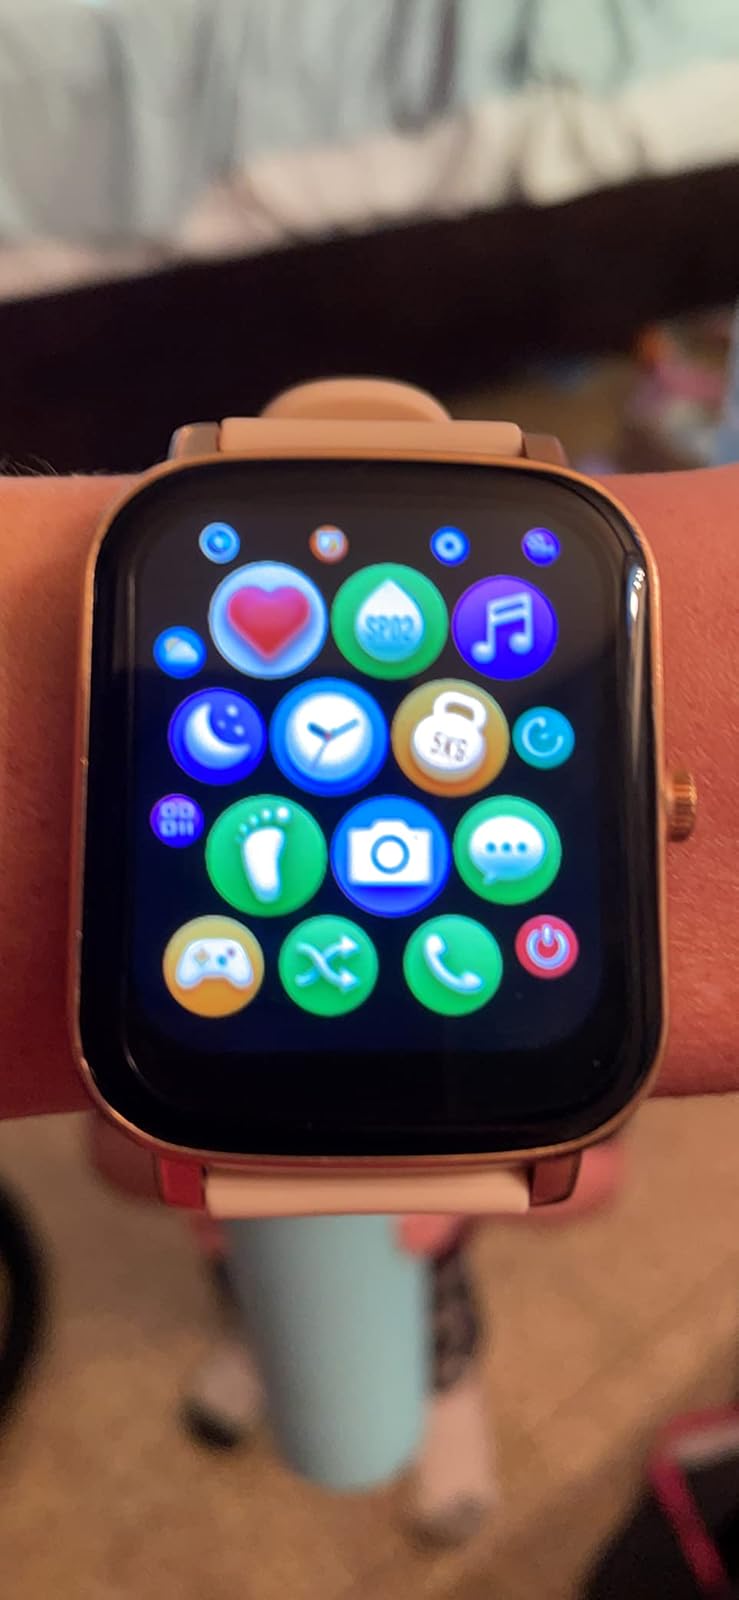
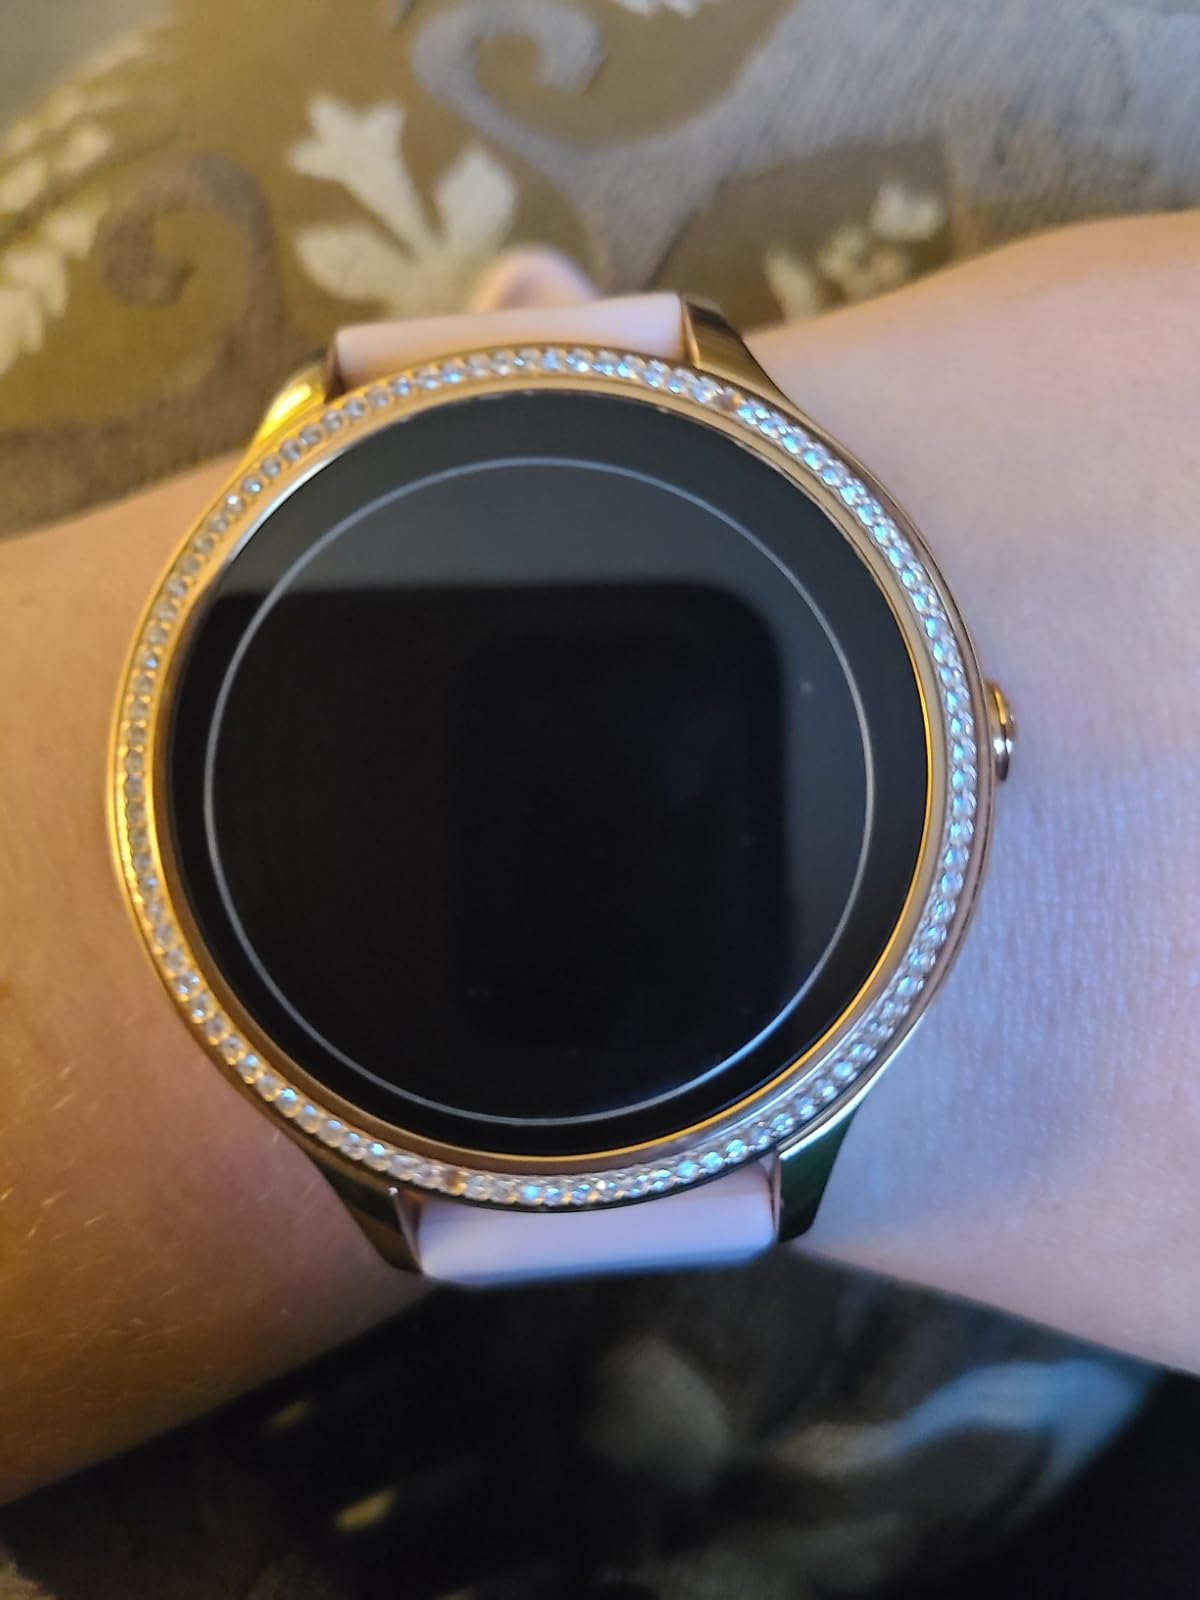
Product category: smartwatch
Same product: no